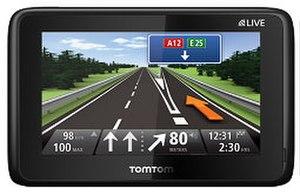
TomTom est un éditeur de logiciels de planification d'itinéraires et un fabricant de systèmes de navigation GPS mobiles ou embarqué dans certains véhicules.